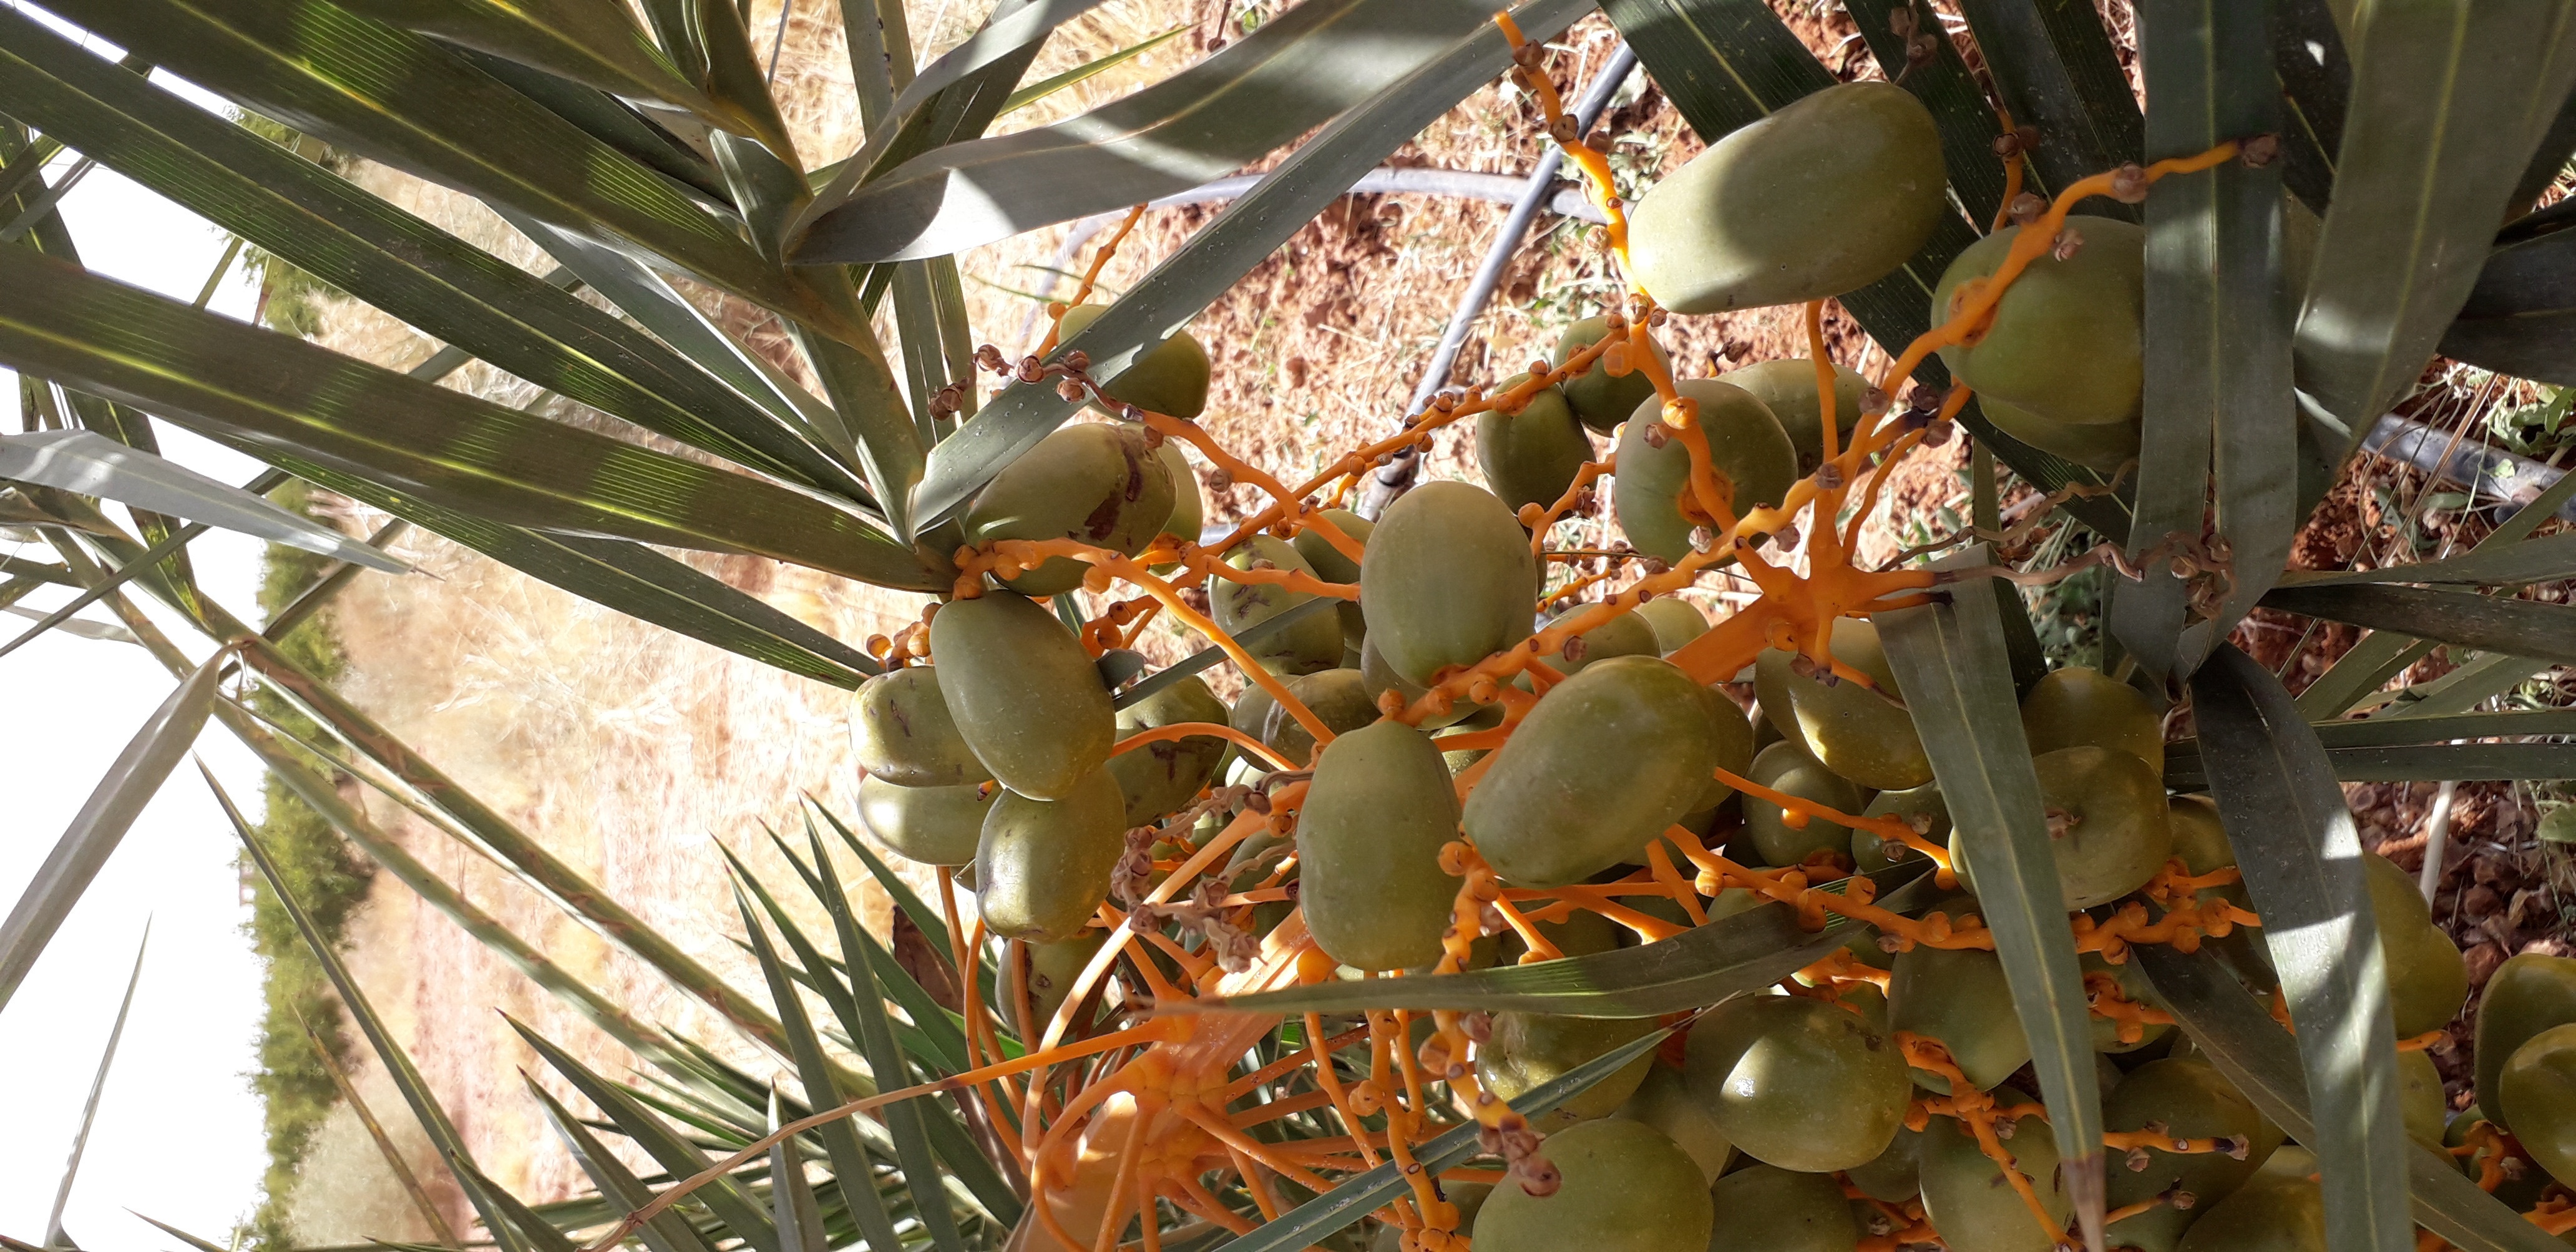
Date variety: Boufagous